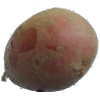
Label: Potato Red 1